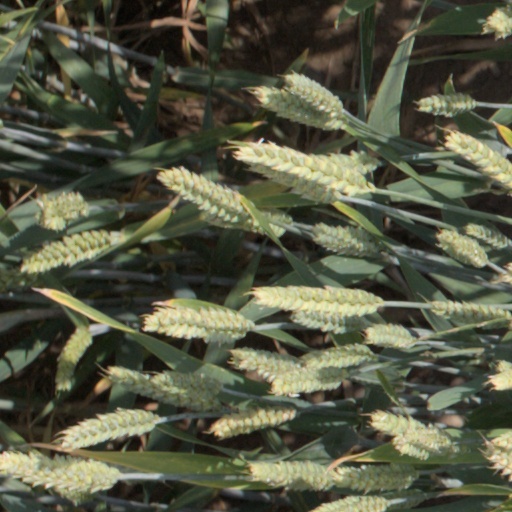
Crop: wheat